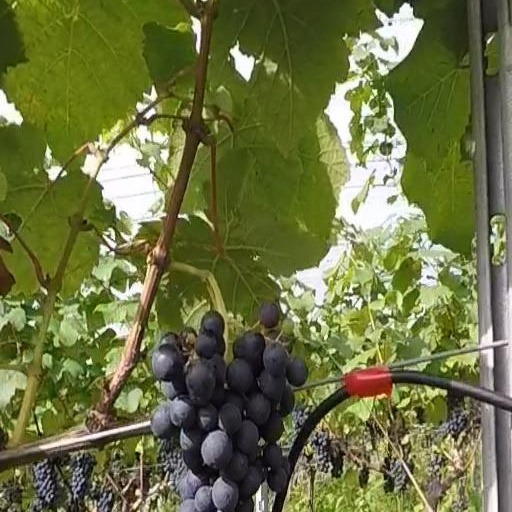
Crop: grape